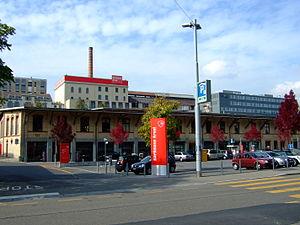
La brasserie Hürlimann est une brasserie fondée dans le canton de Zurich en 1836 produisant la bière du même nom. Elle appartient désormais au groupe Carlsberg.